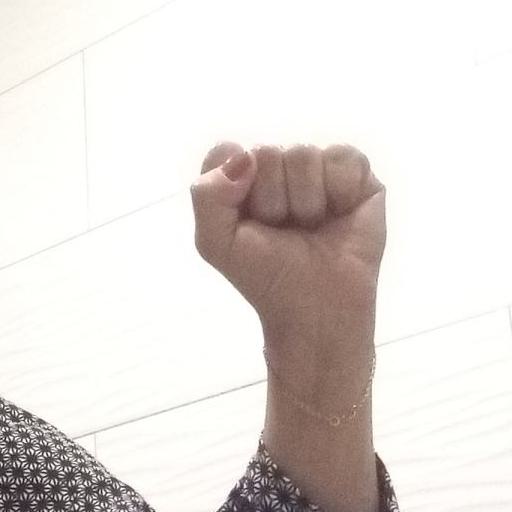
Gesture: fist